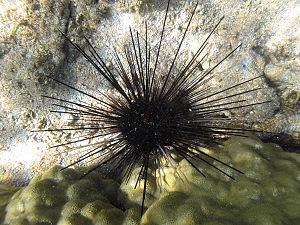
Oursin diadème non identifié (Diadema savignyi